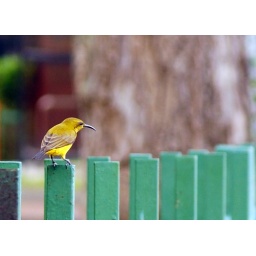
found this cute birdie while walking around Duxton Hill area :)